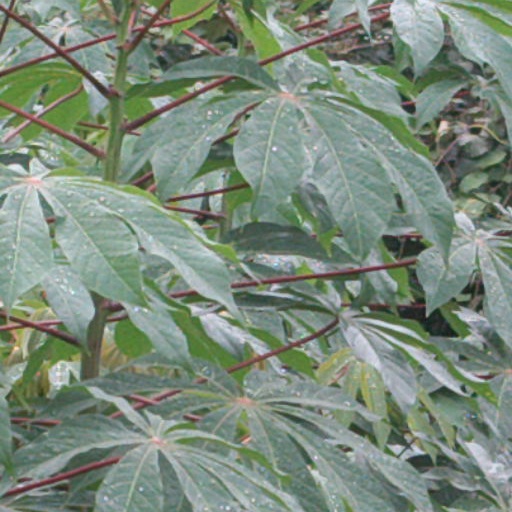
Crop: cassava